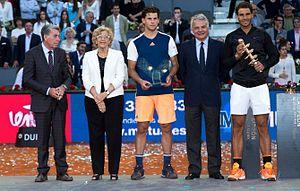
Dominic Thiem, né le 3 septembre 1993 à Wiener Neustadt, est un joueur de tennis autrichien. Professionnel depuis 2012, il a remporté seize titres en simple sur le circuit ATP dont le Masters 1000 d'Indian Wells 2019.